Mikki Queen

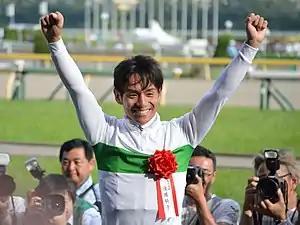
Mikki Queen's regular jockey Suguru Hamanaka

Mikki Queen began her fourth campaign on 8 April with a second attempt to win the Hanshin Himba Stakes and started 1.2/1 favourite ahead of fifteen opponents including Queens Ring, Admire Lead (Victoria Mile), Jour Polaire, Denim and Ruby (runner-up in the Japan Cup), Touching Speech and Meisho Mambo. After being settled in eighth place by Hamanaka, Mikki Queen was switched to the outside in the straight and took the lead in the closing stages to win by one and three quarter lengths from Admire Lead. She started odds-on favourite for the Victoria Mile on 14 May but after having trouble obtaining a clear run in the straight she came home seventh behind Admire Lead. On 25 June the mare was moved back up in distance to take on male opposition in the Takarazuka Kinen over 2200 metres at Hanshin and produced one of her best efforts as he finished third behind Satono Crown and Gold Actor with Rainbow Line, Cheval Grand and Kitasan Black finishing further back. As in the previous year, Mikki Queen began her autumn campaign by running third in the Queen Elizabeth II Cup; on this occasion she produced a "powerful late run" but was beaten a neck and a head by Mozu Katchan and Crocosmia in a three-way photo finish. The mare ended her track career on 24 December when she came home unplaced behind Kitasan Black in the Arima Kinen.